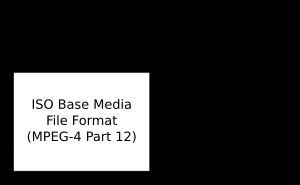
MPEG-4 Part 14, ou MP4, également appelé ISO/CEI 14496-14, est une partie de la norme MPEG-4 spécifiant un format conteneur pour encapsuler des données de type multimédia. L'extension de nom de fichier généralement associée à ce format est « .mp4 ».